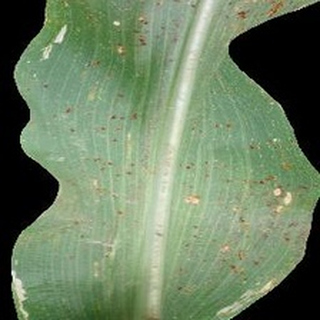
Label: corn_common_rust